Pier Celestino Gilardi

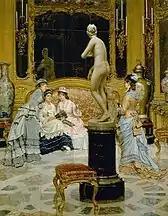
"A Visit to the Gallery", 1877, oil on canvas, University of Michigan Museum of Art. The scene is thought to depict the Uffizi Gallery in Florence.

Between 1873 and 1884 Gilardi was assistant of Gastaldi at the Accademia Albertina, and in 1884 was promoted to the role of professor of drawing. In 1889 he succeeded to Gastaldi as professor of painting.